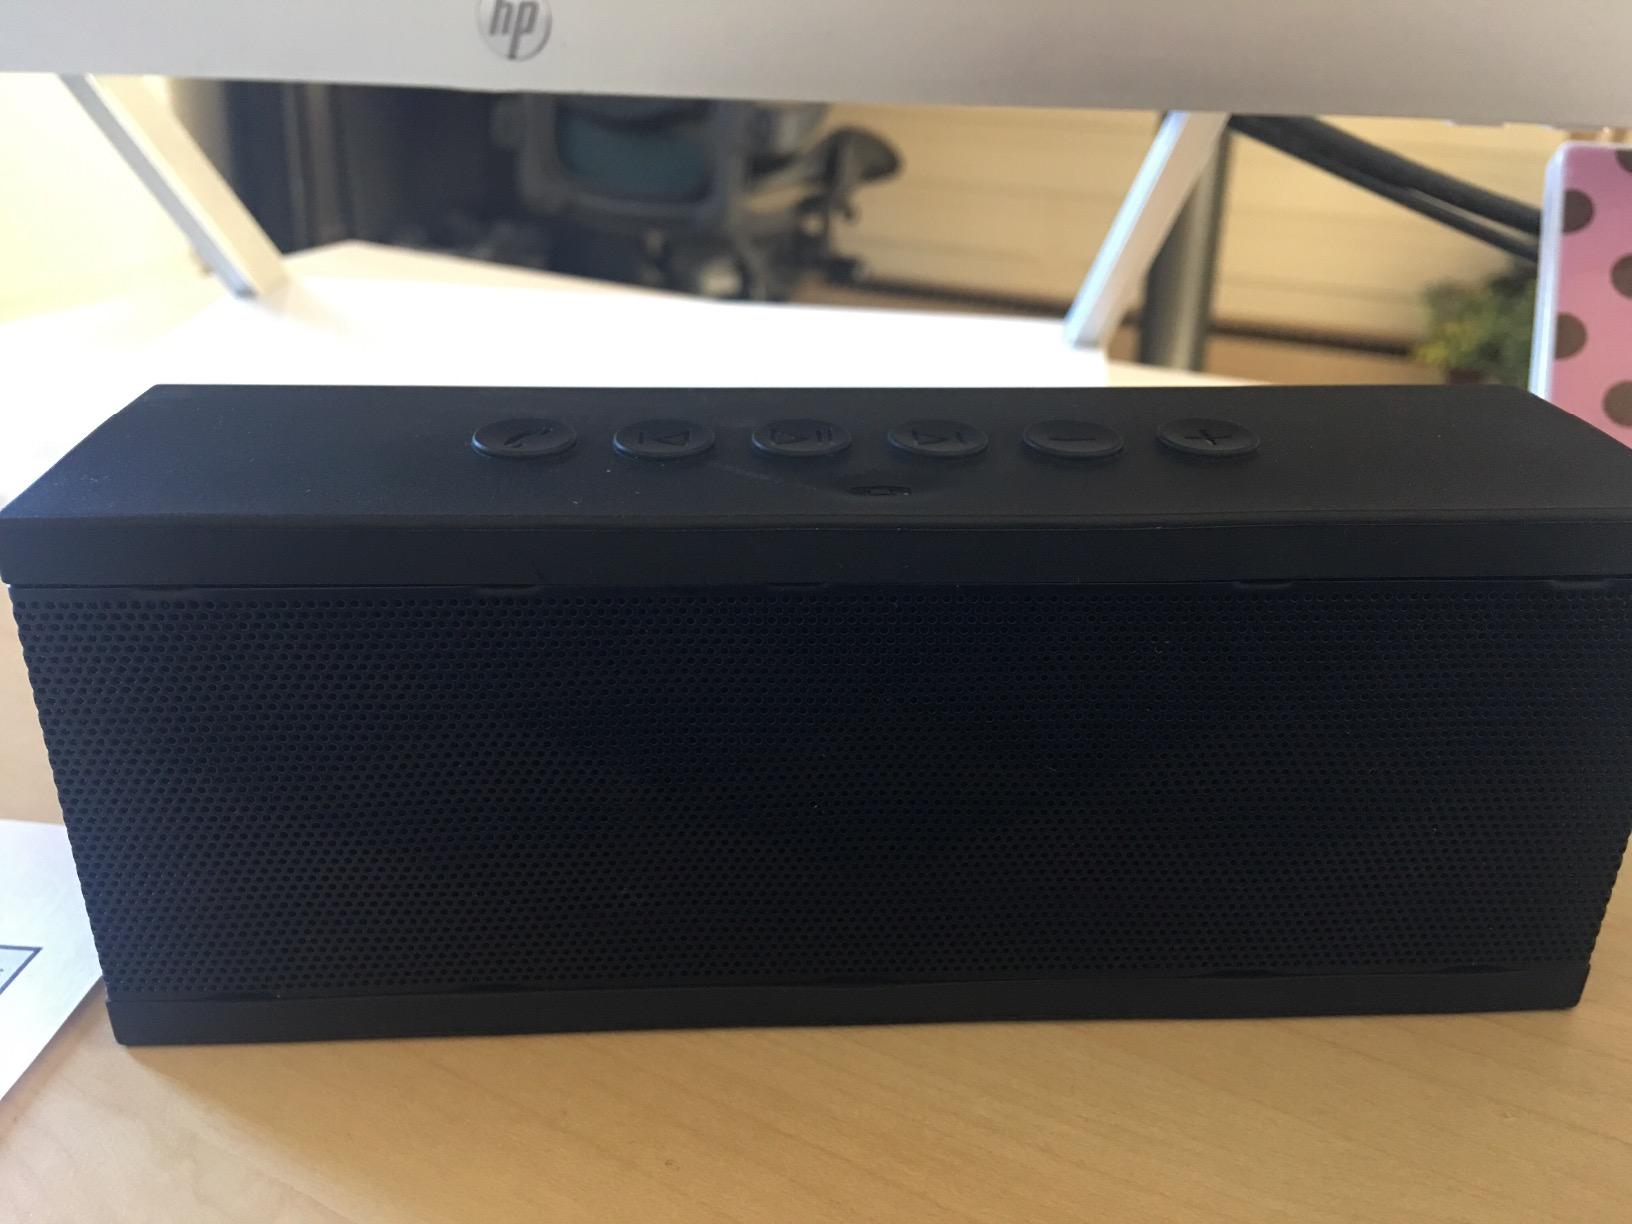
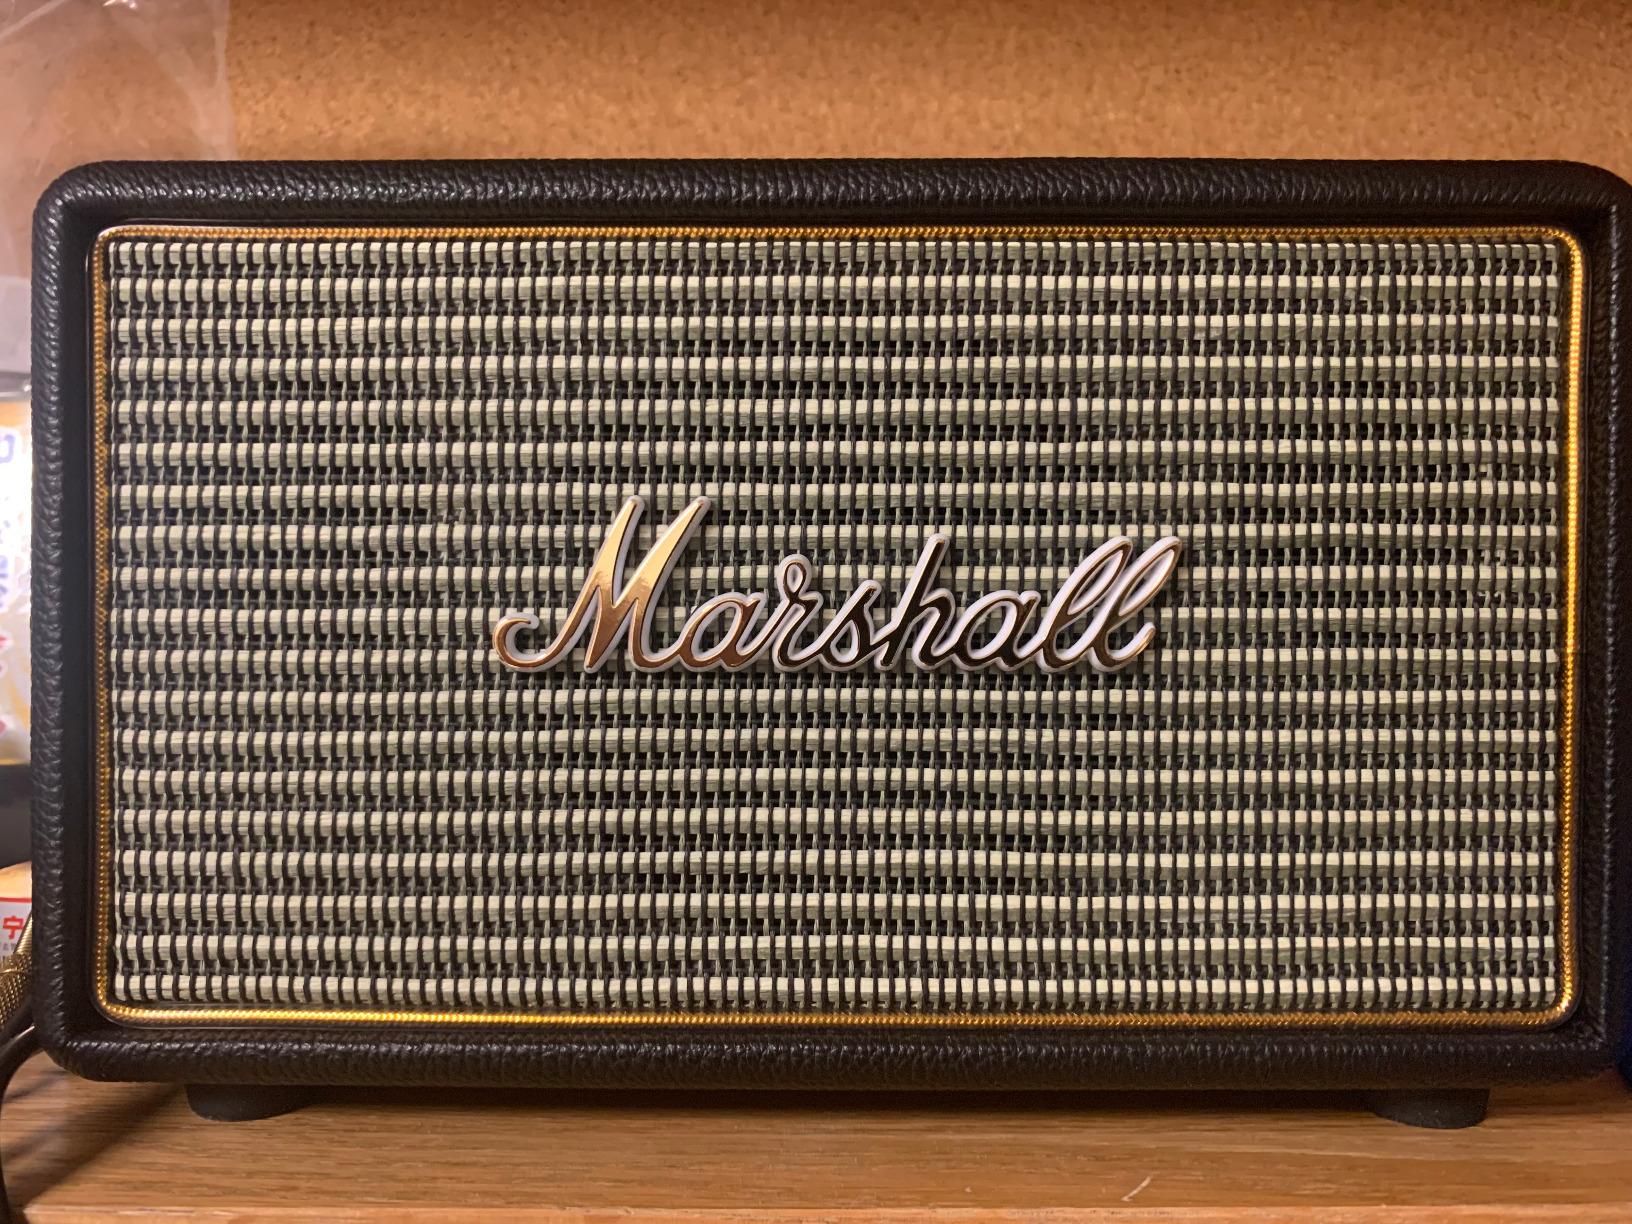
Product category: speaker
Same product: no